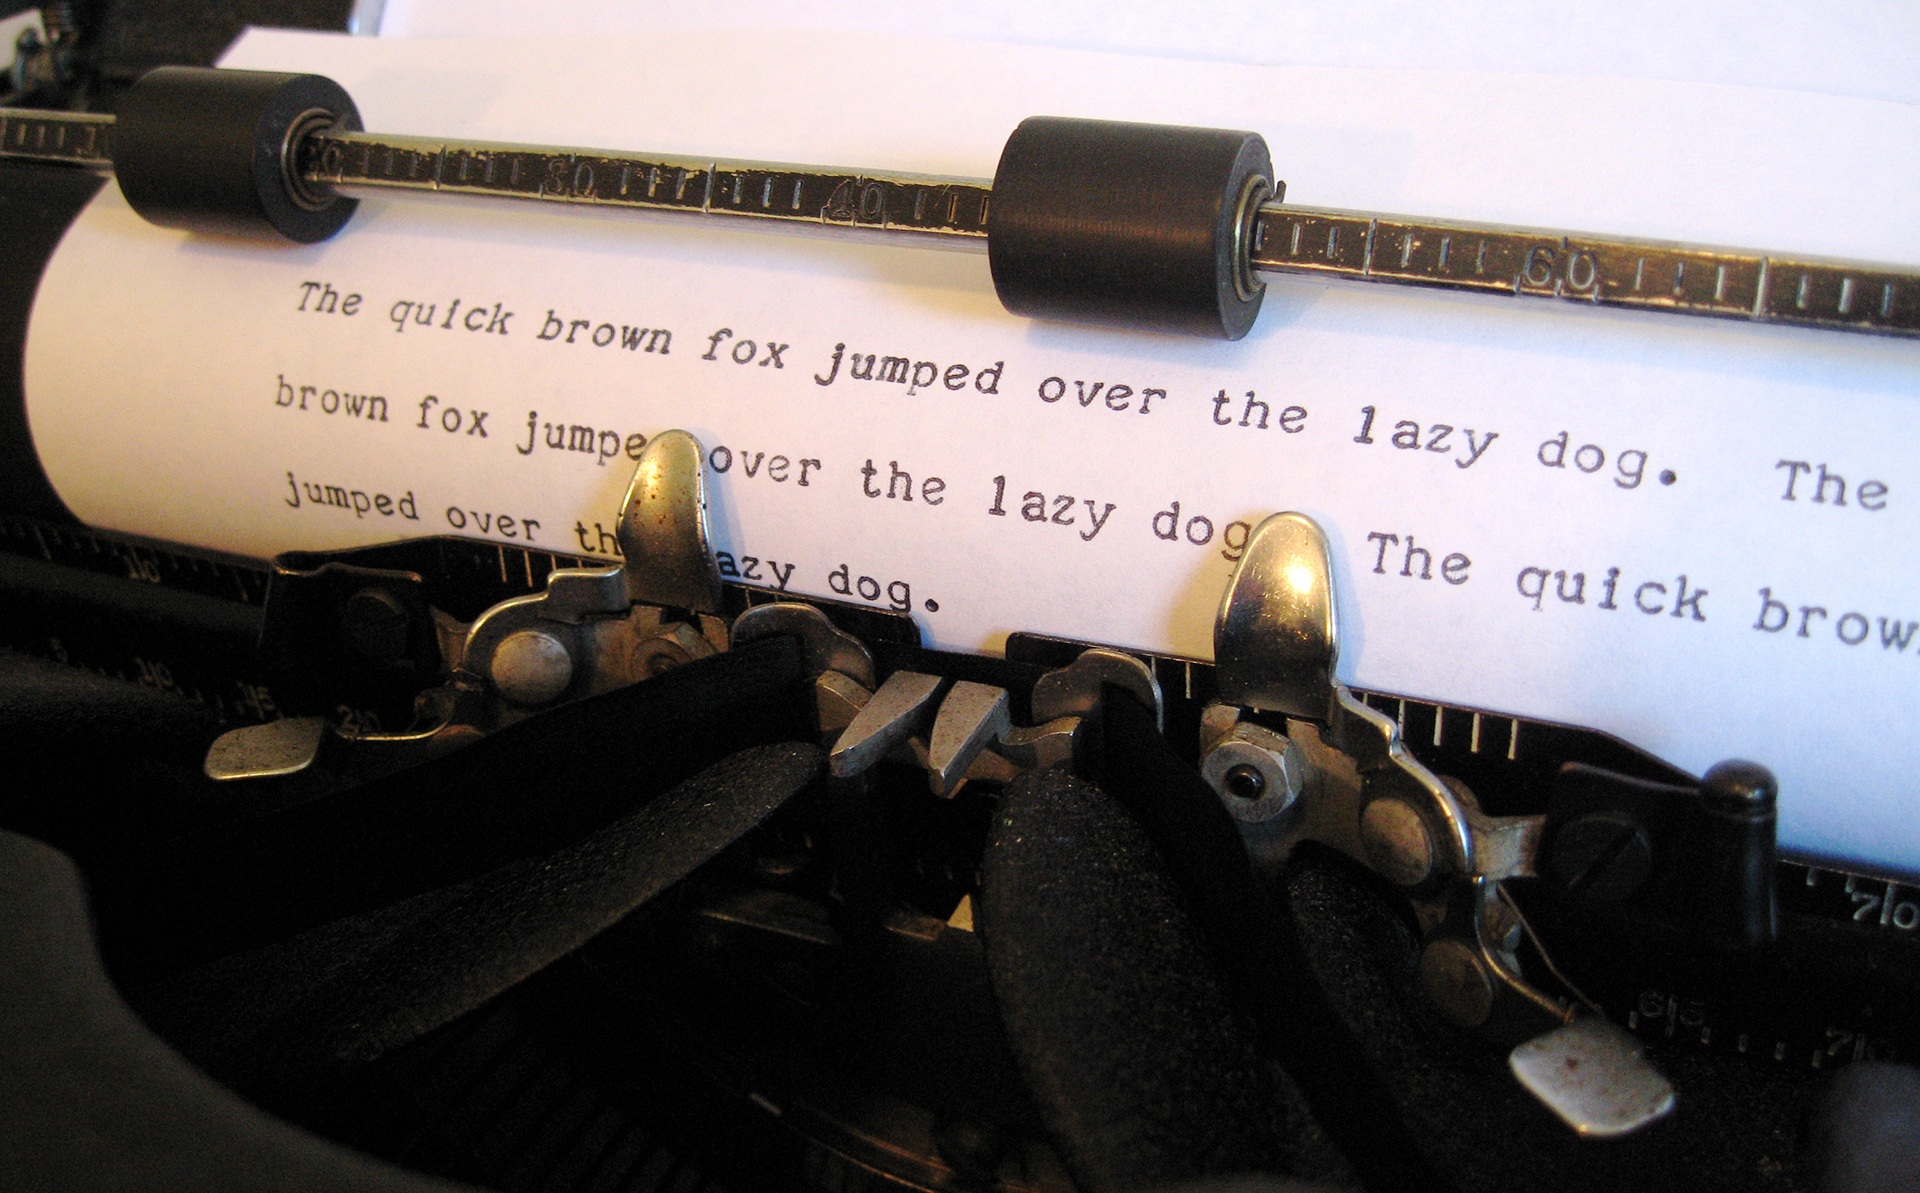
writing, vintage, old, typewriter, letter, office, communication, paper, write, sheet, text, classic, automotive exterior